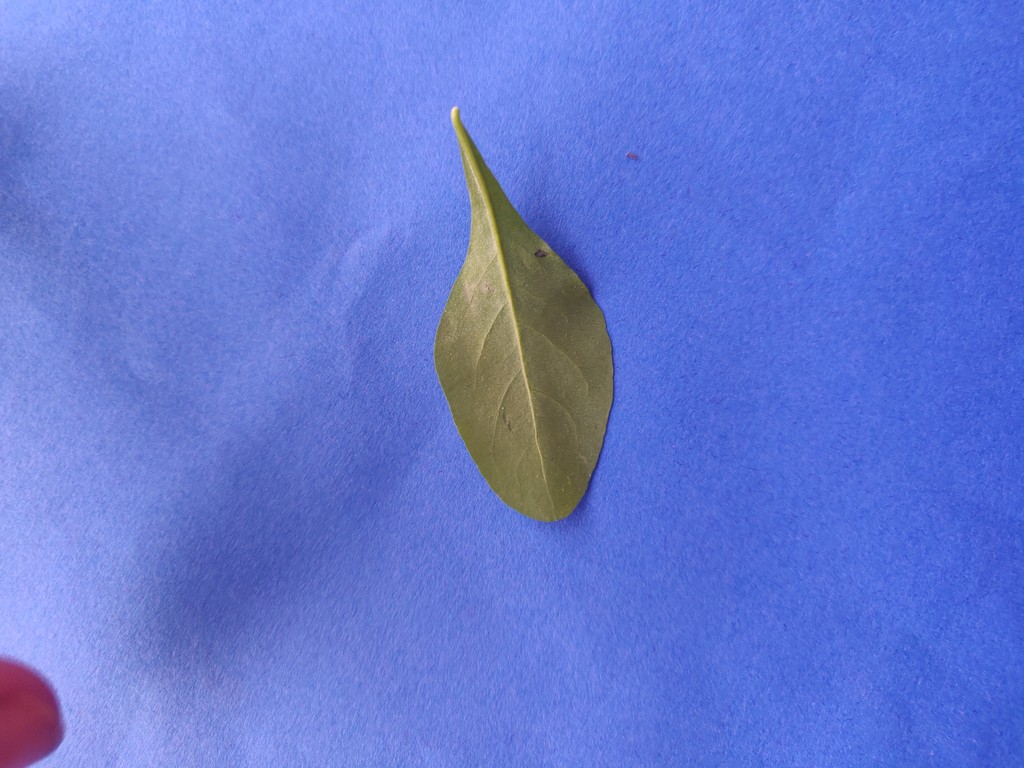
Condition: Healthy
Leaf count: single
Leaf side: back